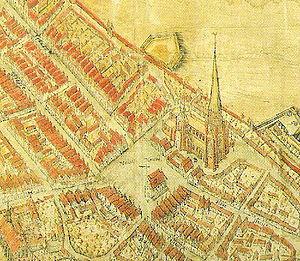
L'église Sainte-Marie de Stralsund est l'église principale de Stralsund en Mecklembourg-Poméranie-Occidentale. Elle possède un déambulatoire et des absidioles